ECU Health Bertie Hospital

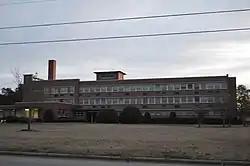
Front of the hospital

Bertie Memorial Hospital is a critical access hospital located in Windsor, North Carolina. It is a part of ECU Health. The original hospital opened in 1952 with Hill-Burton Act funding. It is a three-story, masonry, International Style building with a flat roof. It closed temporarily in 1985 and underwent several turnovers in management. Vidant Health (renamed ECU Health in 2022) took over management in 1998 and provided money for a new hospital in September 2001. The hospital was the first in the nation constructed according to Critical Access Hospital standards. The federal Office of Rural Health Policy has designated it a national model for Critical Access Hospital construction. The hospital concentrates on same-day services. It has six general hospital beds.